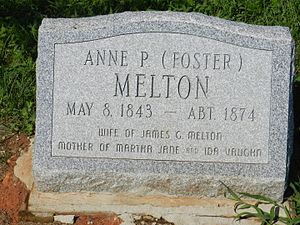
Ann Melton
Ann Meltons gravsten i Wilkes County, North Carolina
Ann Foster Melton var en af personerne i det, der i dag kendes som Tom Dooley dramaet.